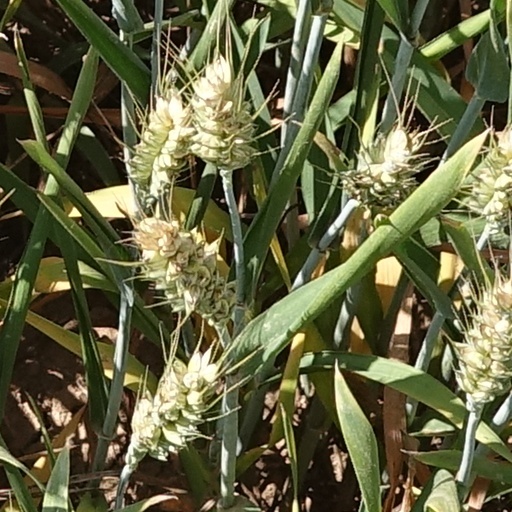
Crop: wheat